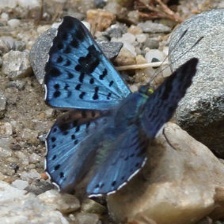
Species: GLITTERING SAPPHIRE